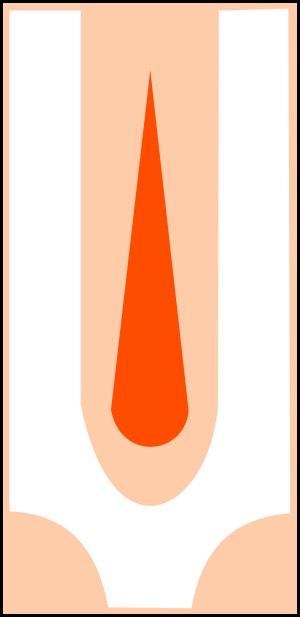
Le tilak, tika, ou pottu est une marque portée sur le front par des hindous. C'est une marque censée porter bonheur, apposée au cours d'une cérémonie religieuse ou en guise de bienvenue ou bien le tilak indique l'appartenance à un groupe religieux.
Le vishnouisme est un courant de l'hindouisme basé sur le système philosophique et religieux du Védanta. Sa pratique est la dévotion envers Vishnou comme Dieu suprême en tant que tel ou à travers ses incarnations Krishna et Rāma. C'est l'une des plus importantes expressions spirituelles de l'hindouisme avec le shivaïsme.